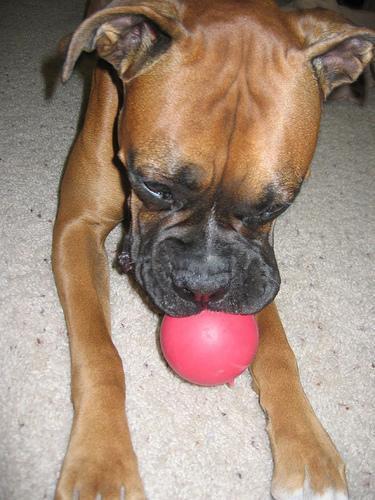
boxer